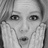
Emotion: surprise